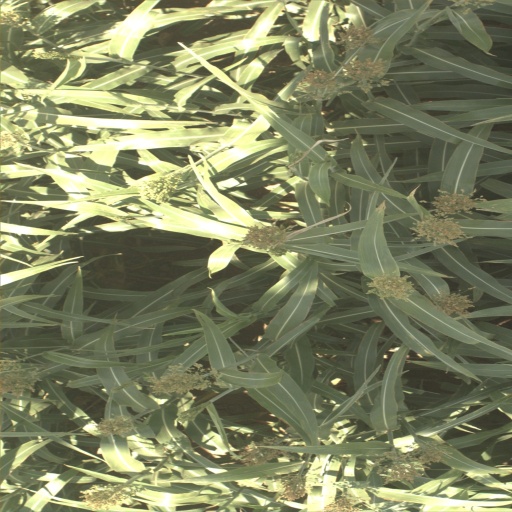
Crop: sorghum